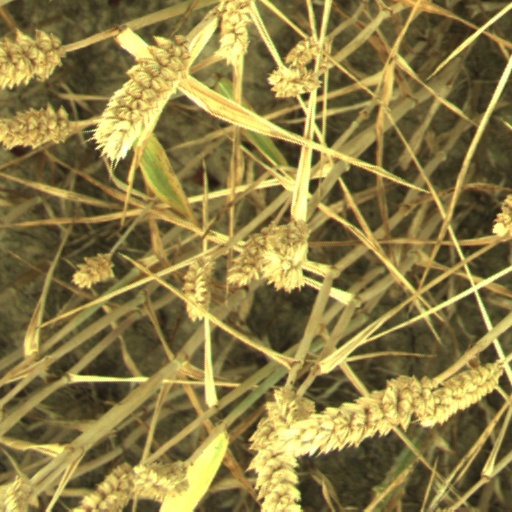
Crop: wheat